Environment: real
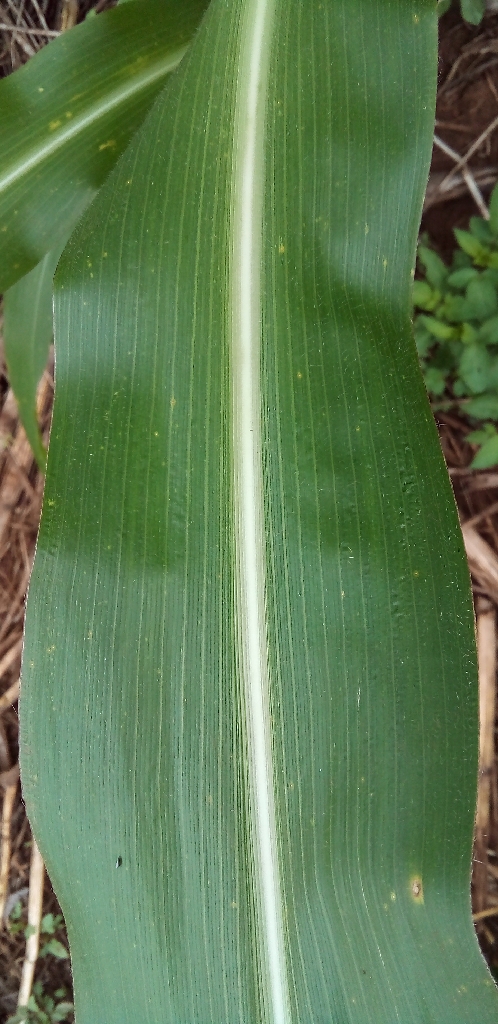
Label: healthy